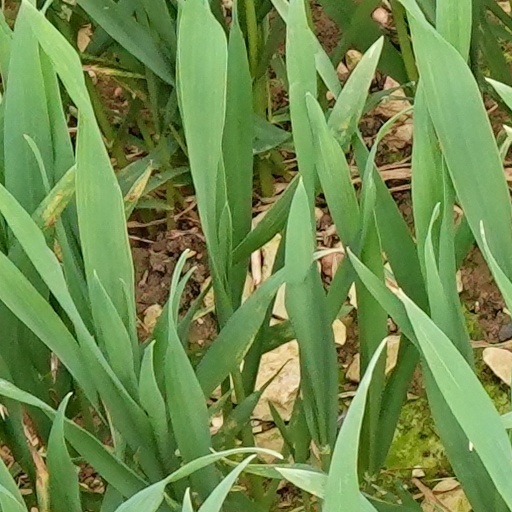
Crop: wheat